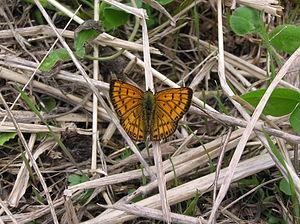
Lycaena salustius est une espèce d'insectes lépidoptères de la famille des Lycaenidae et de la sous-famille des Lycaeninae.